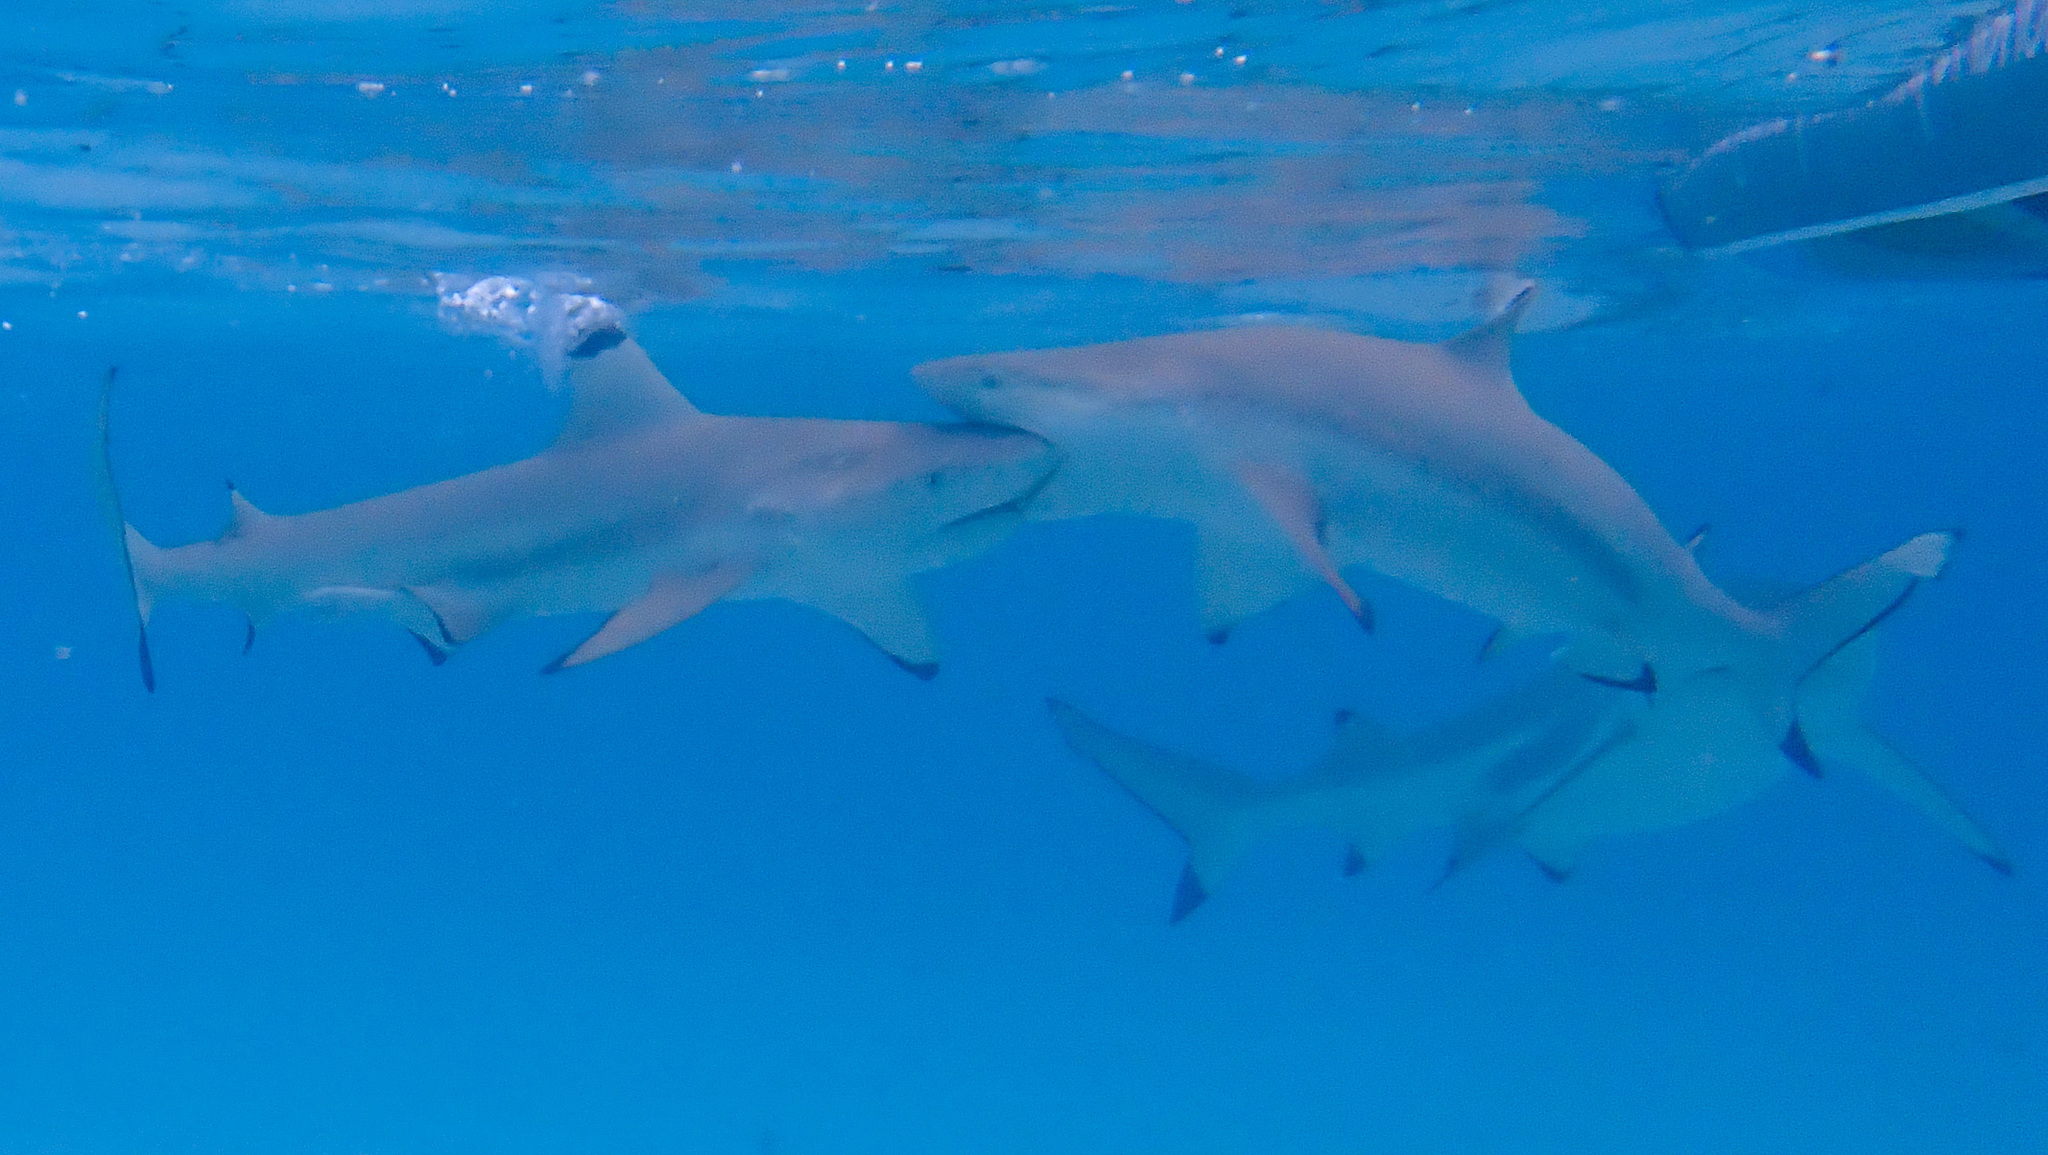
Carcharhinus melanopterus (Blacktip Reef Shark)